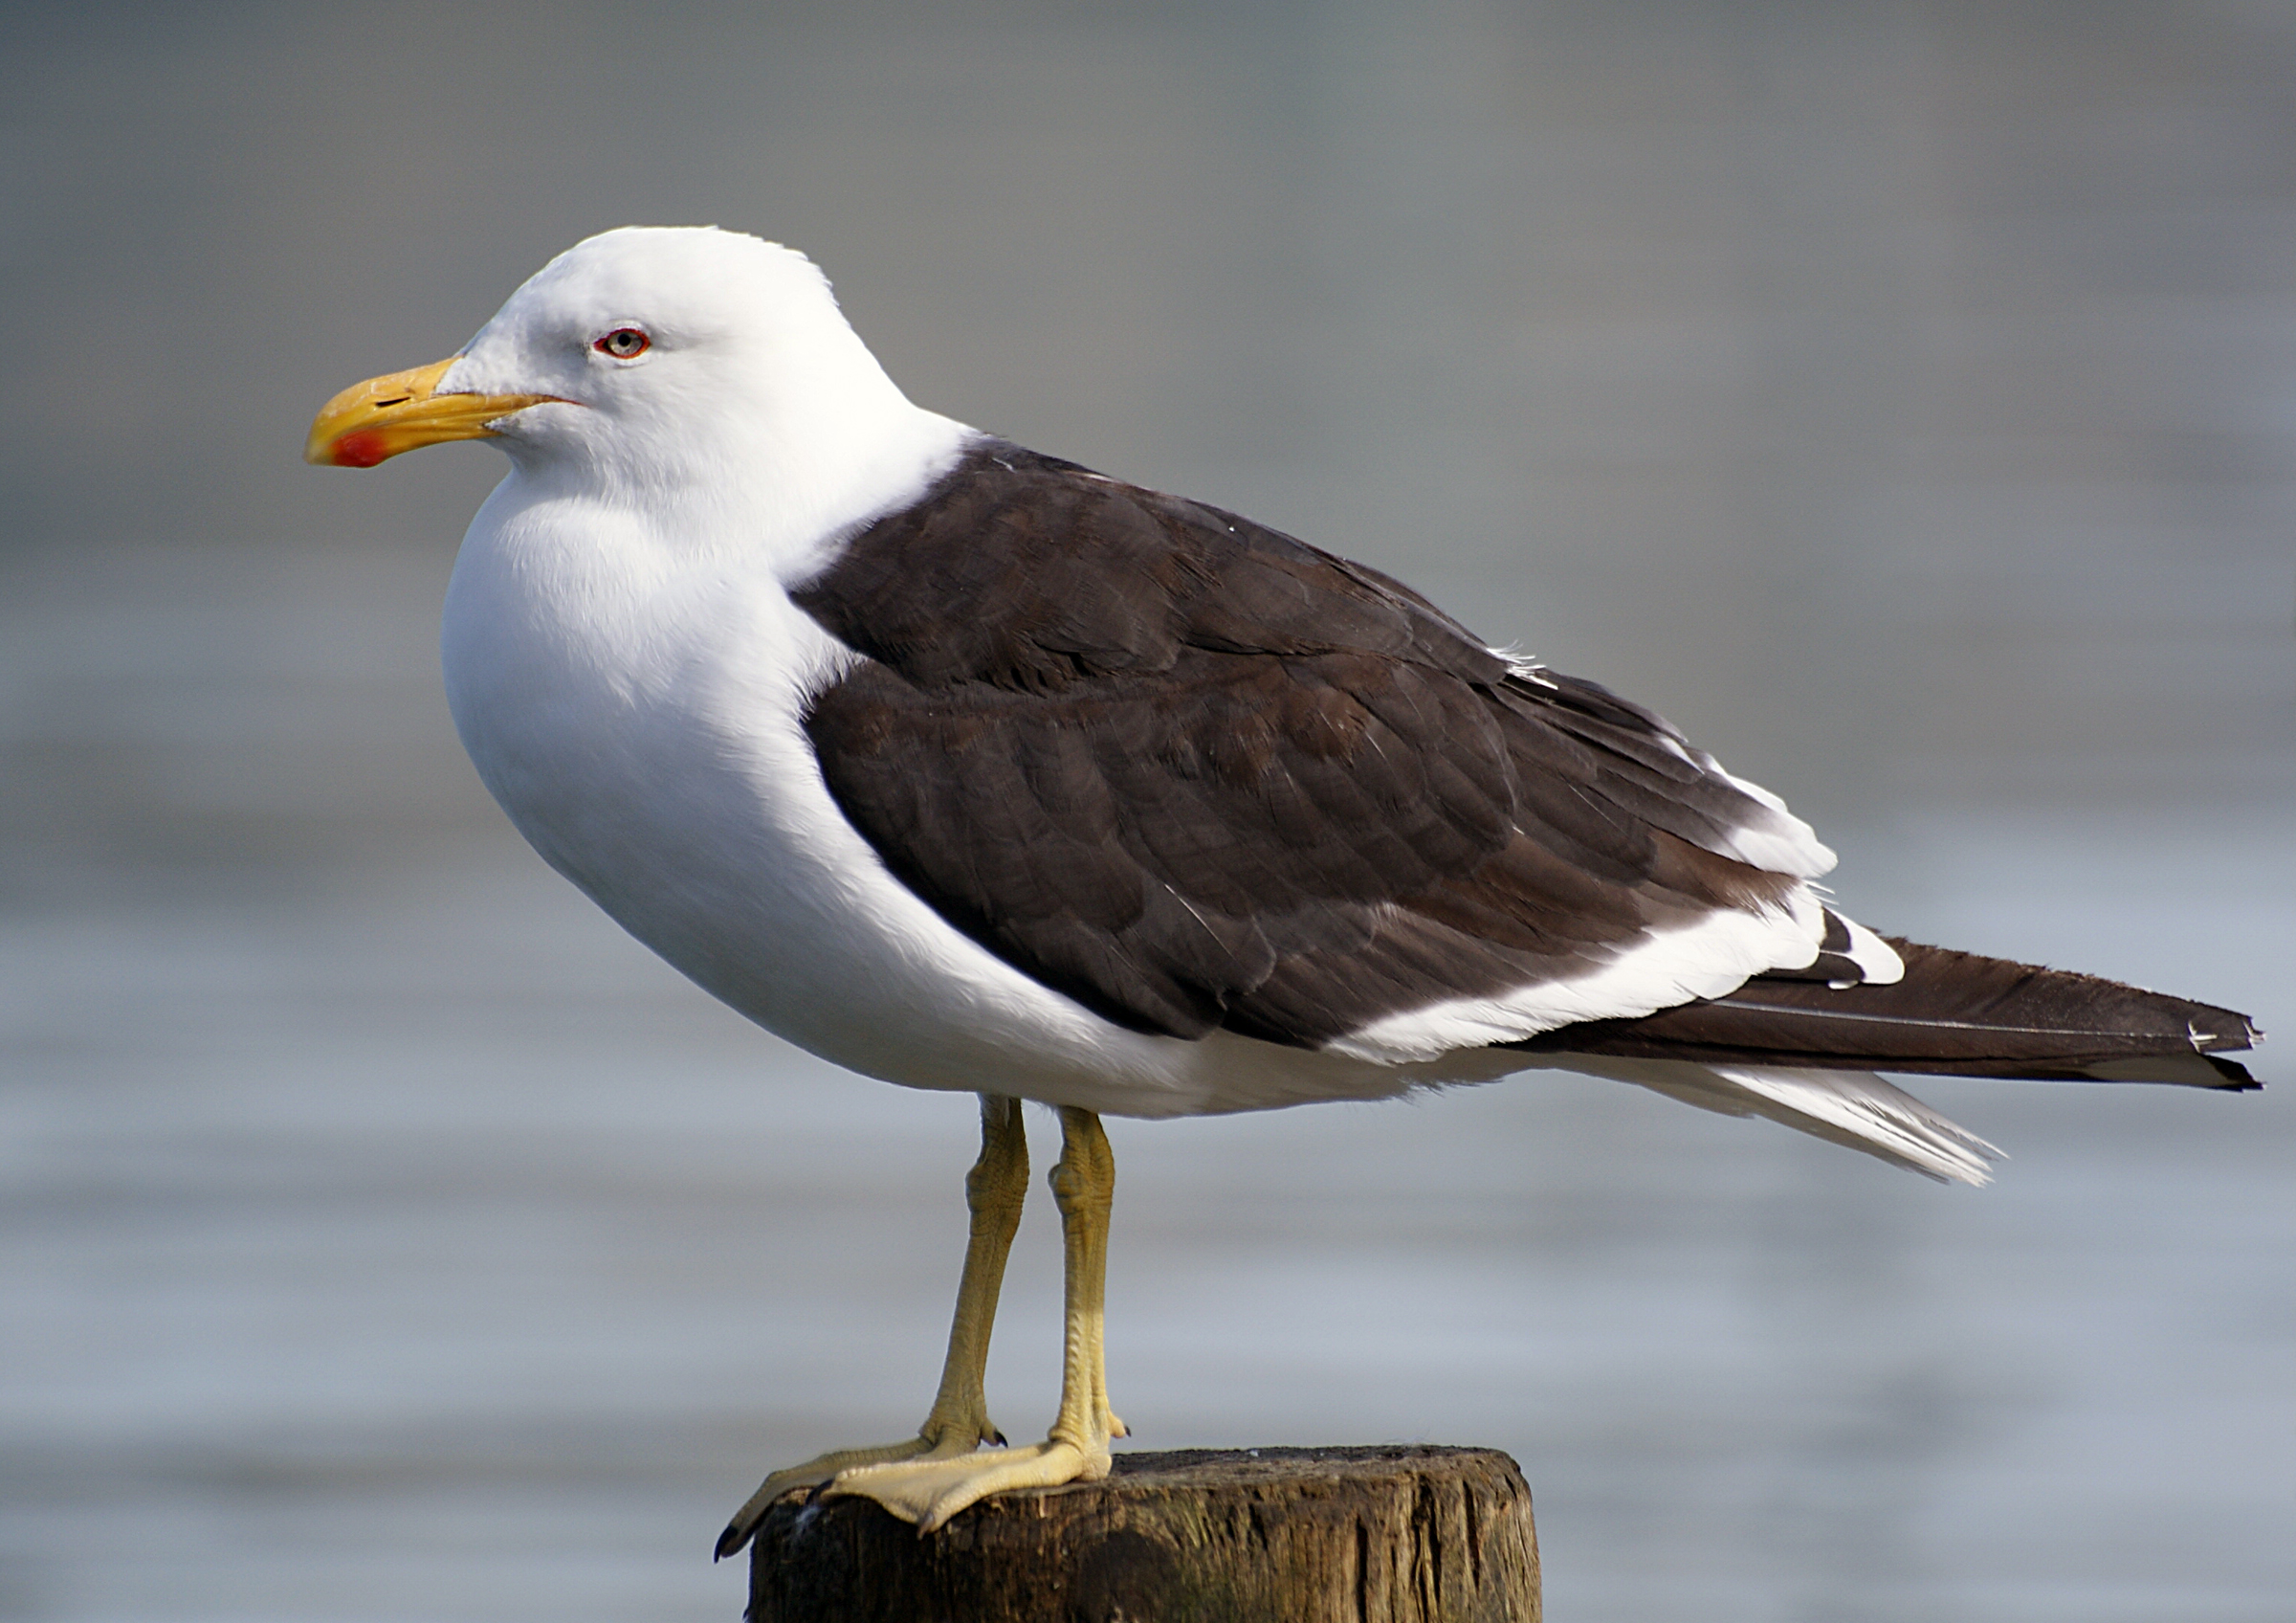
bird, wing, seabird, seagull, wildlife, gull, beak, fauna, vertebrate, blackbackedgull, shorebird, charadriiformes, european herring gull, great black backed gull